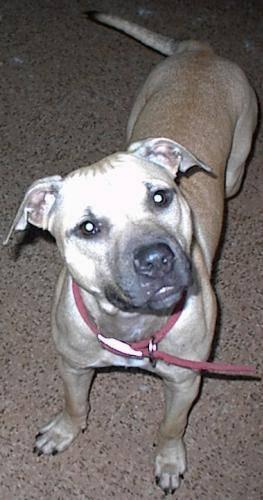
dog